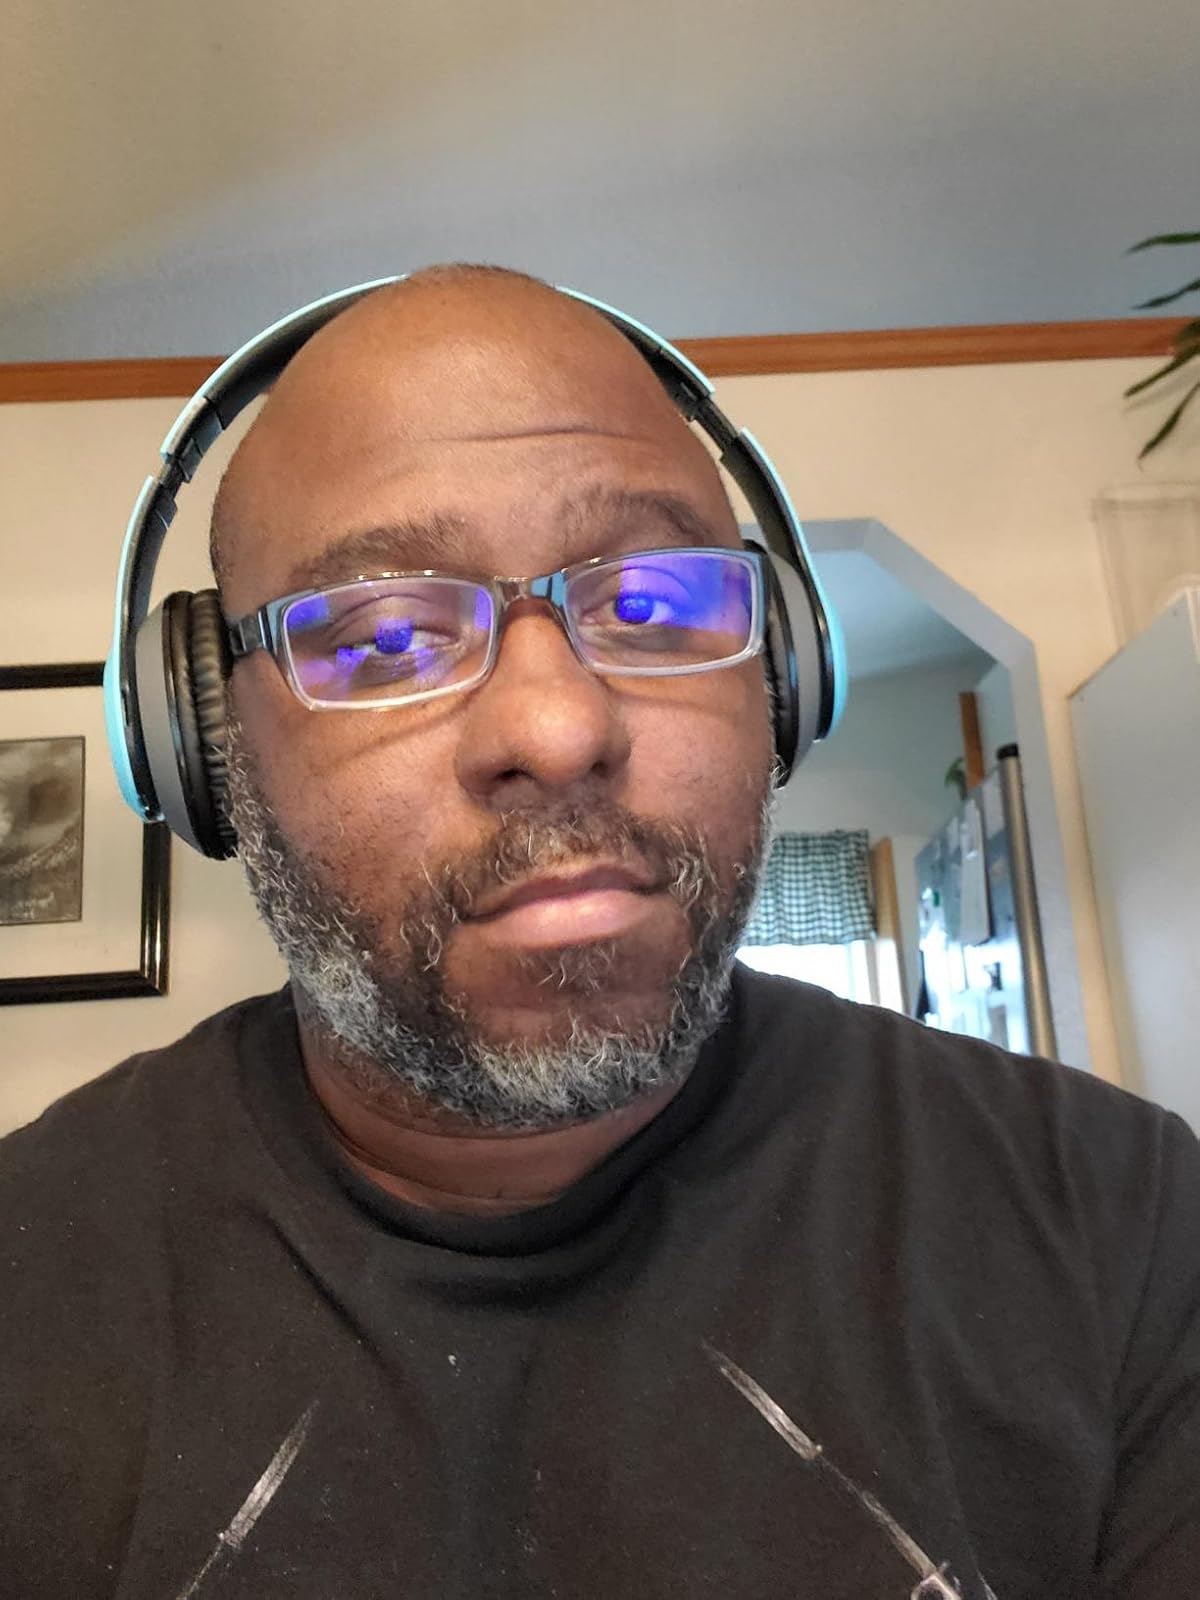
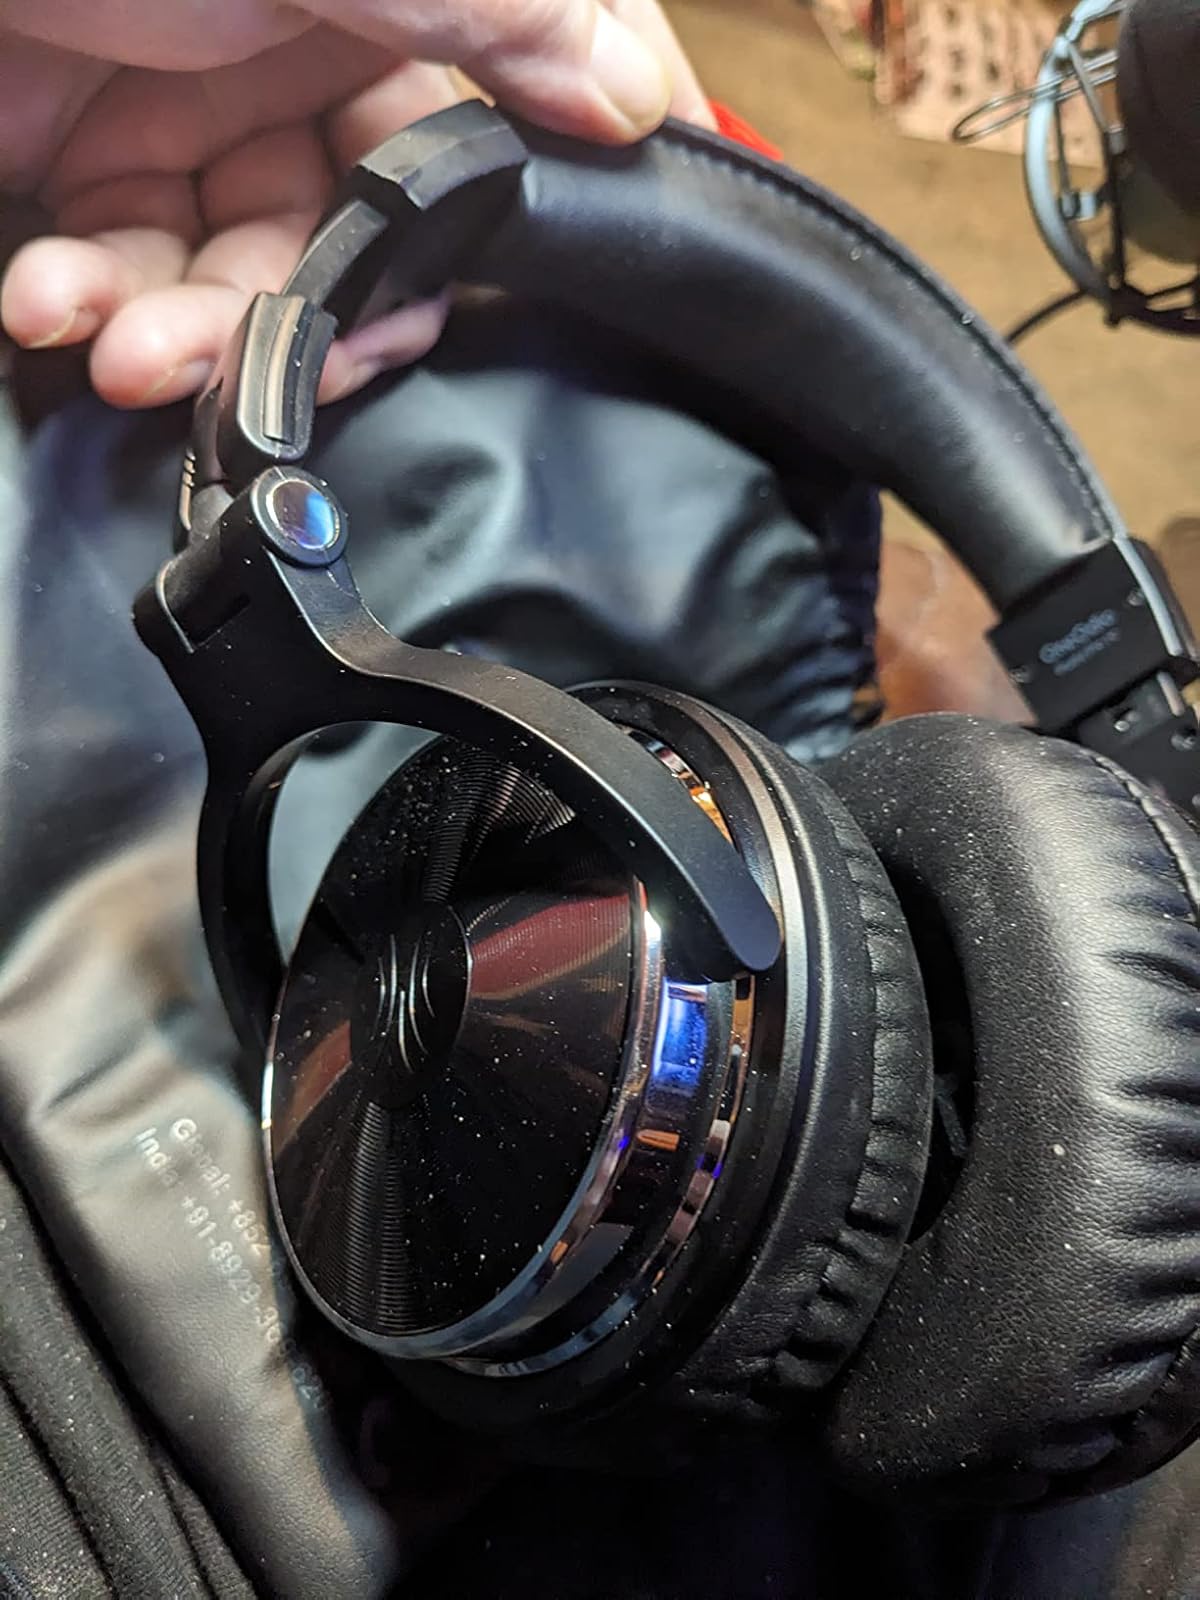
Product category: headphones
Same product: no